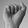
ASL letter: A